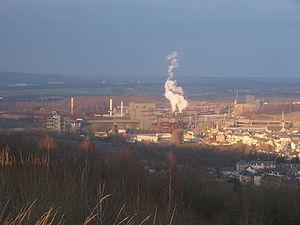
L'aciérie de Differdange (Luxembourg) et ses environs
La crise de la sidérurgie dans le bassin lorrain, est une crise industrielle dans le domaine de la sidérurgie qui a lieu en Lorraine française, en Lorraine belge, dans la Sarre et dans la région des Terres Rouges, au Grand-Duché de Luxembourg, soit dans ce que l'on appelle le bassin lorrain.